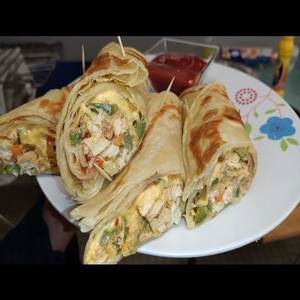
Dish: kathiroll